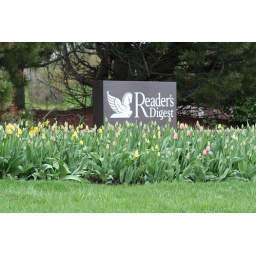
Readers Digest sign surrounded by tulips. They have an office building here.